Arms of Skanderbeg

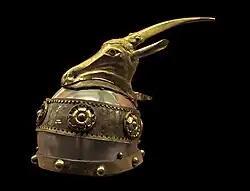
The helmet of Skanderbeg.

According to Dhimitër Frëngu, Skanderbeg's scribe and one of his biographers, the first sword was curved (In the original Italian: "una scimitarra storta"), with a sharp edge and elegantly made of Damascened steel. Some accounts report that at one point he kept two swords sheathed in the same scabbard. Frengu then adds, rather colourfully, that Skanderbeg brought a master sword-maker over from Italy, who produced three better swords for him. One of them, "that could cut through steel," he sent it as a present to the Ottoman Sultan.